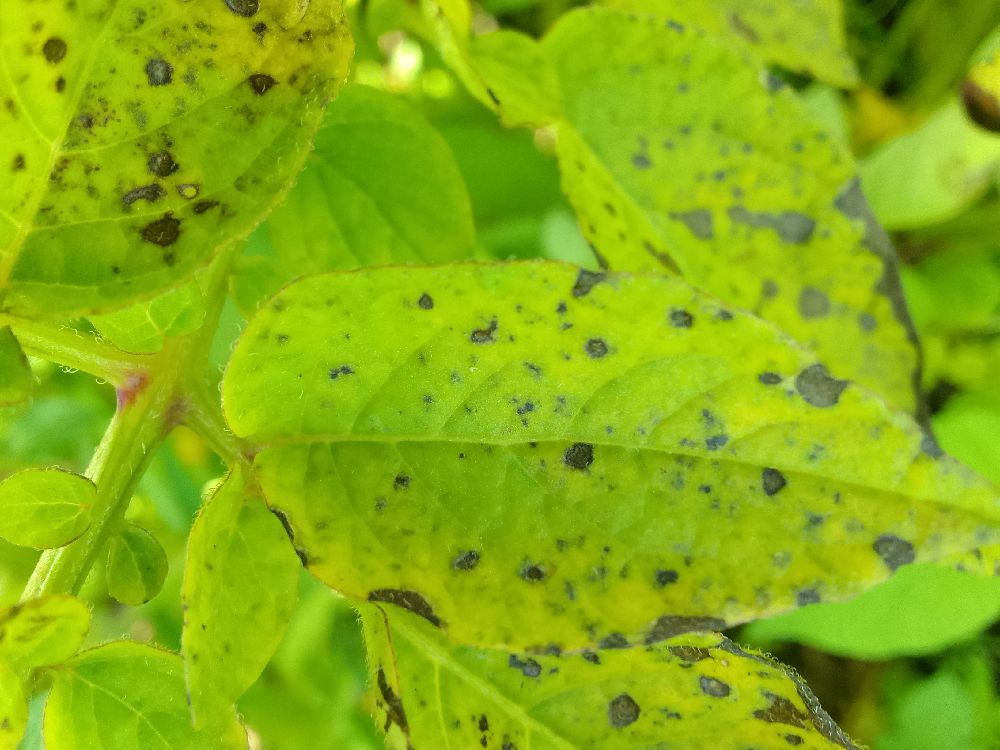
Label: Early blight